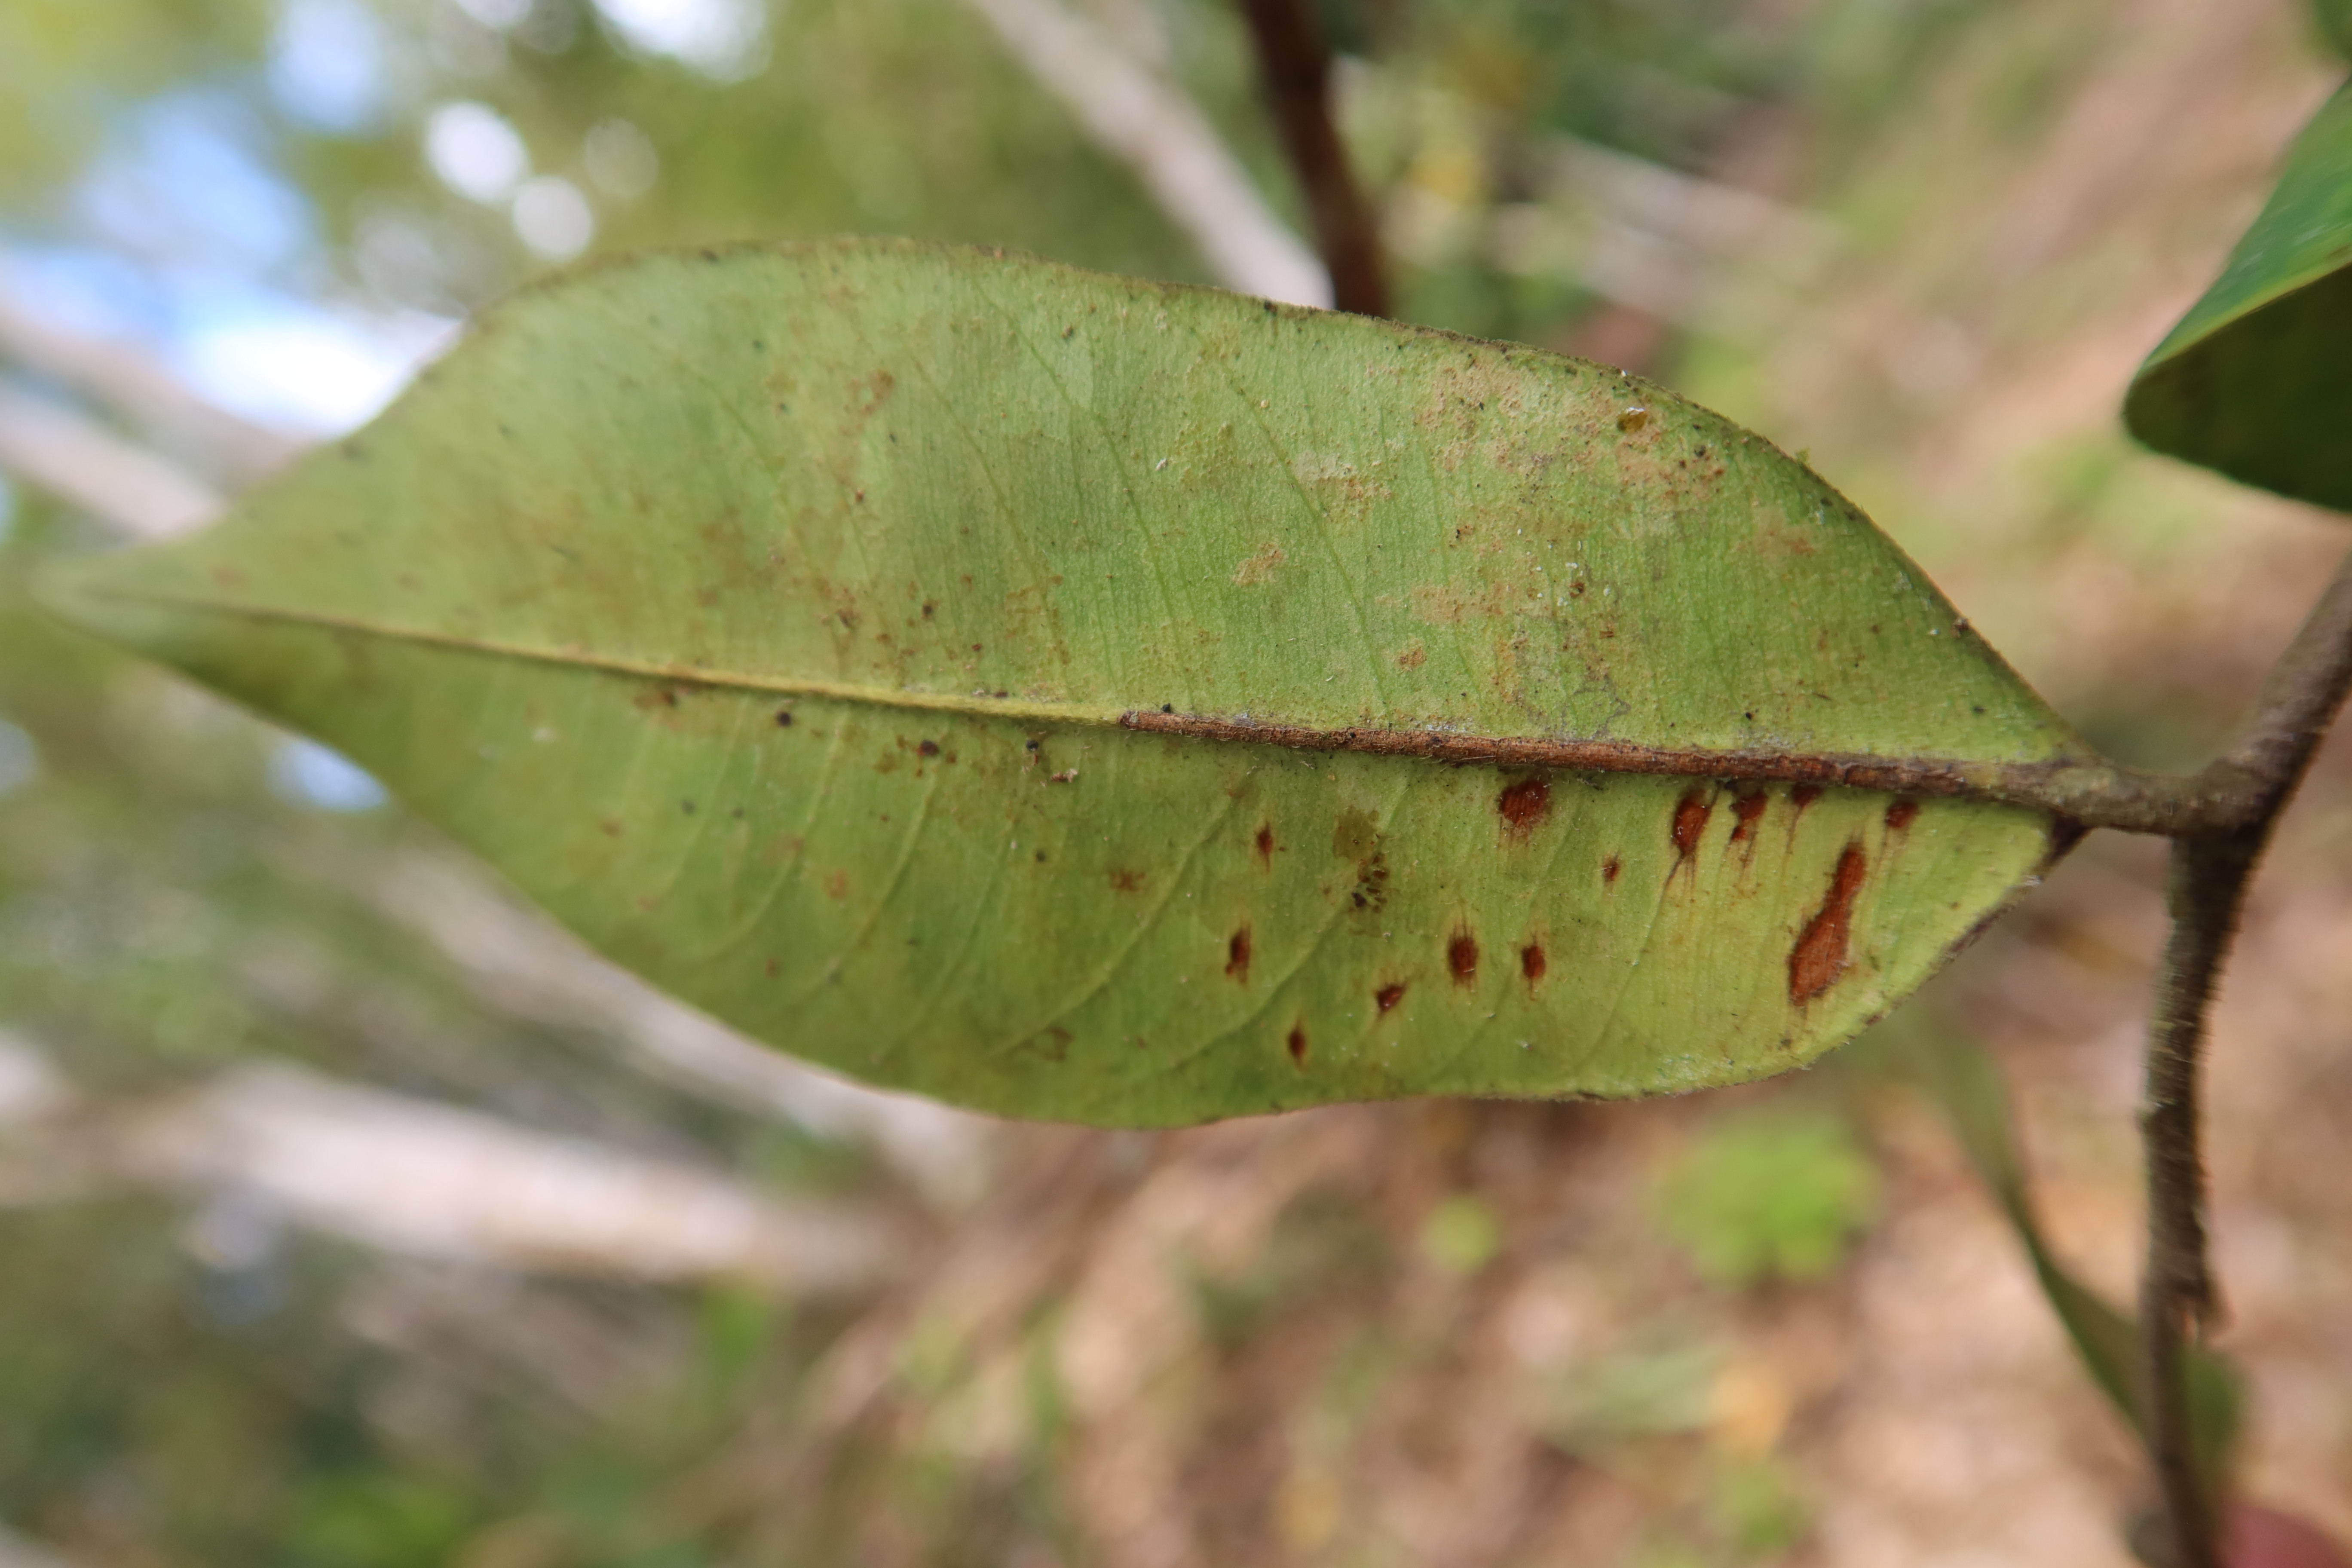
Label: Black spots